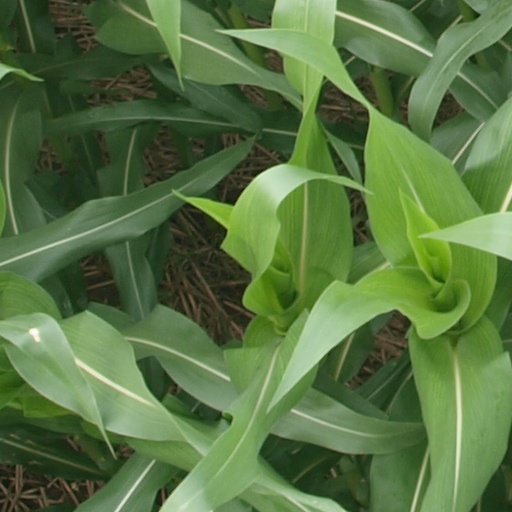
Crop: maize; corn